Orienteering map

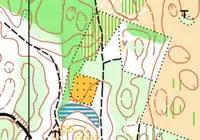
Vegetation: "White" colour is forest, "yellow" is open area, and "green" indicates reduced runability.

This group covers vegetation. "White" is typically open runnable forest. "Green" means a forest of low visibility with reduced running speed, being graded from slow running, through difficult running, to impassable. "Yellow" colour shows open areas. Green vertical stripes are used to indicate undergrowth (slow or difficult running) but otherwise with good visibility.